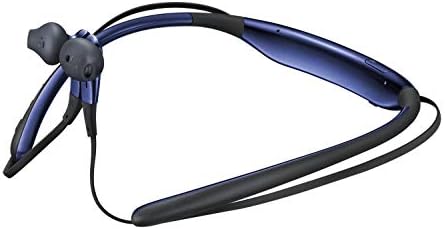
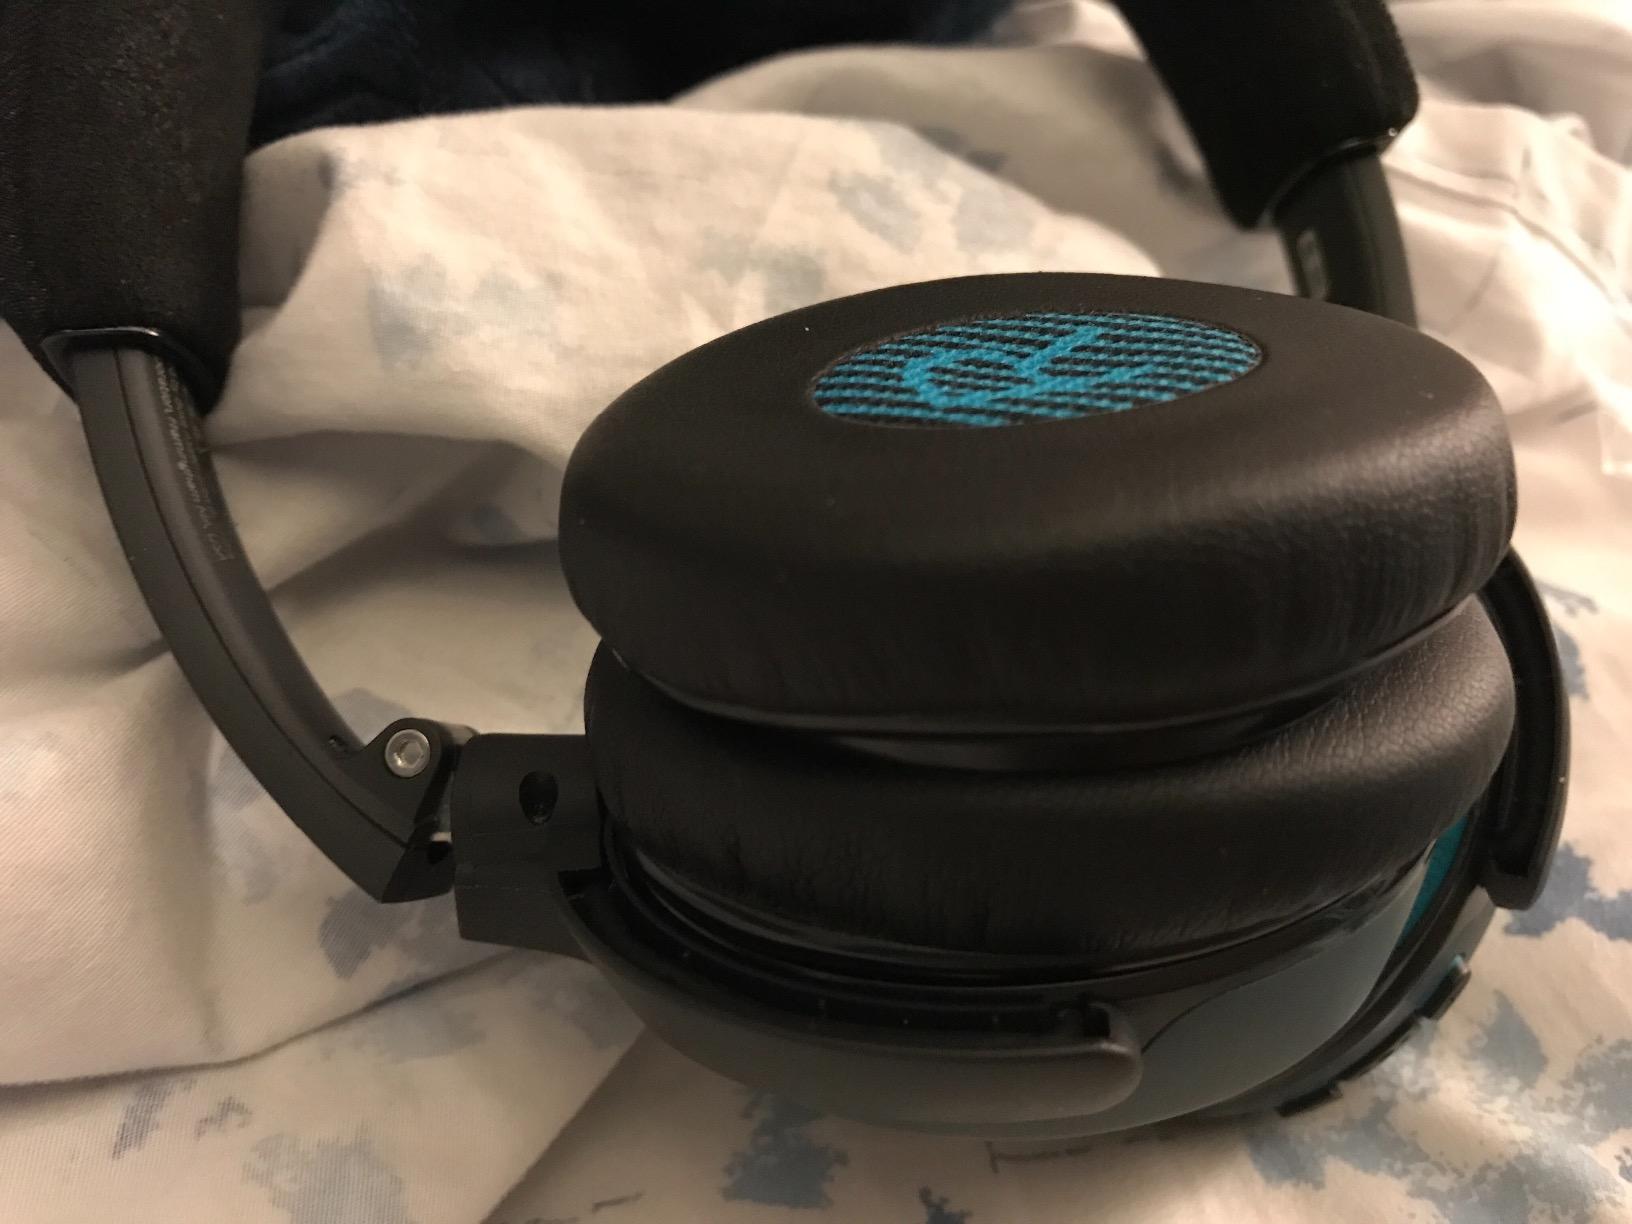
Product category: headphones
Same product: no